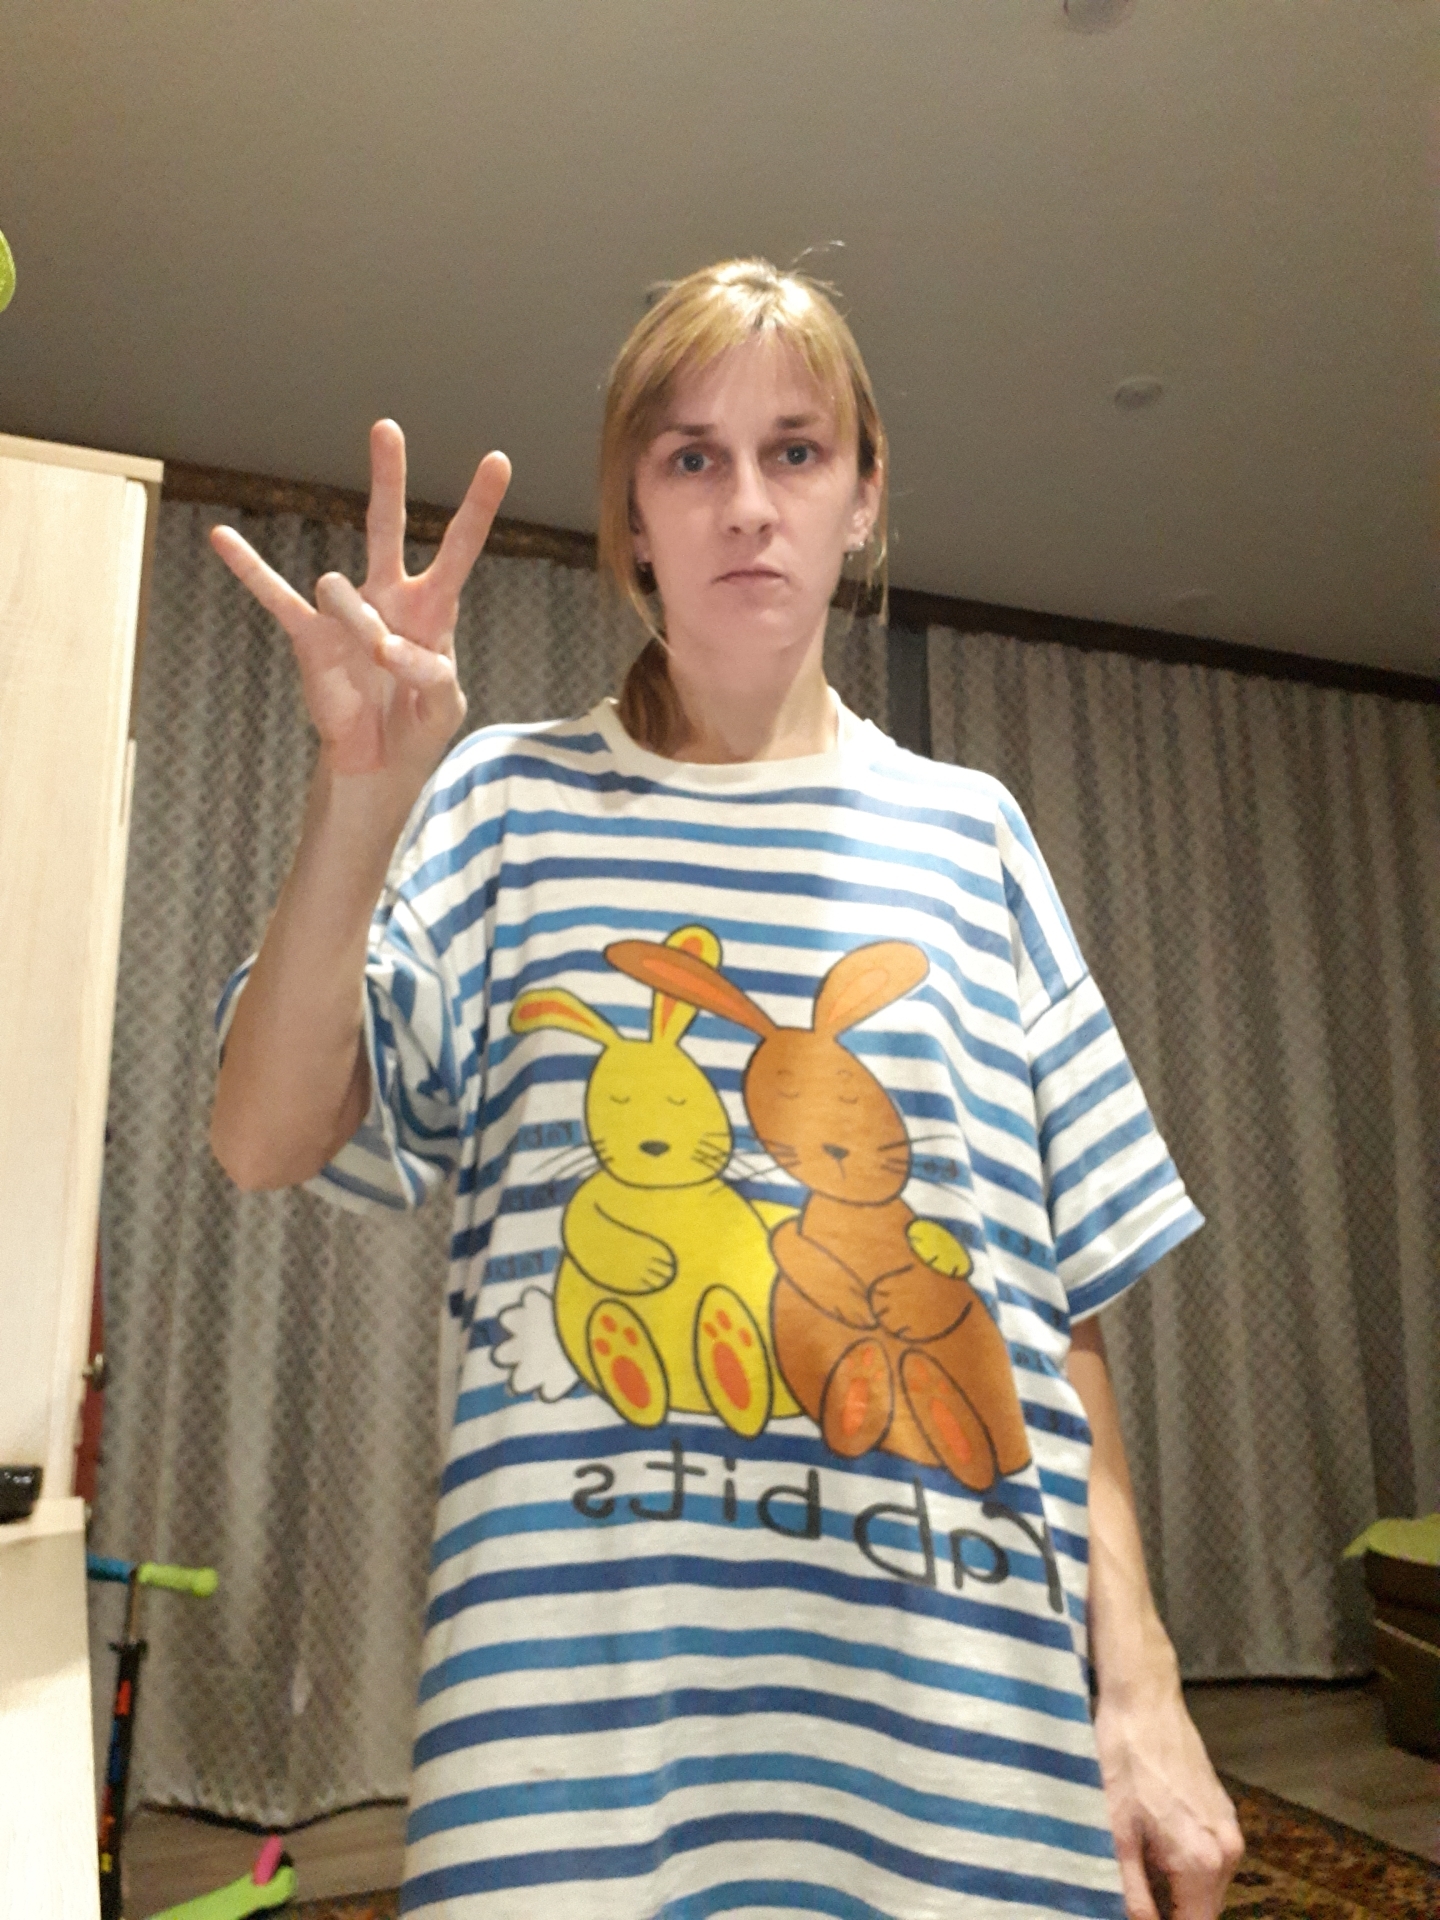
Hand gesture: three3